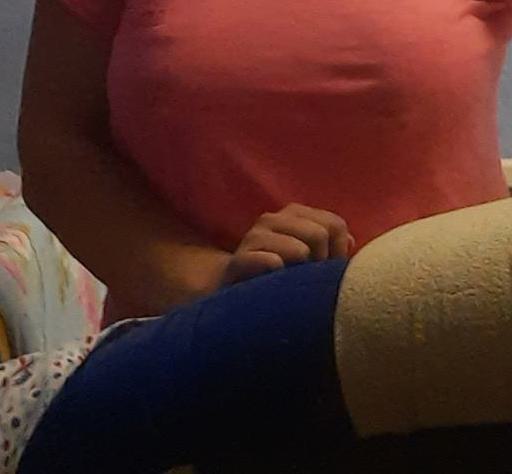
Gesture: no_gesture